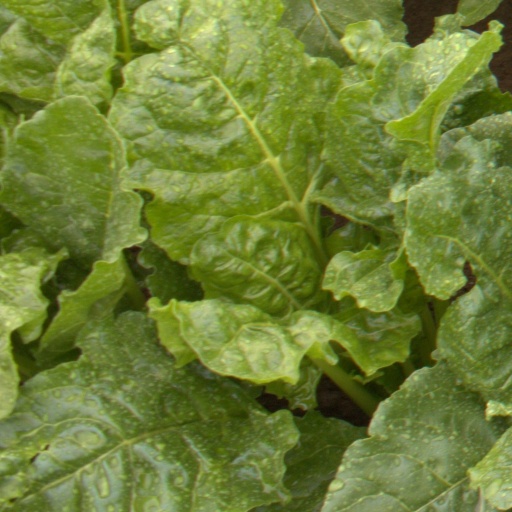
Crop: sugar beet